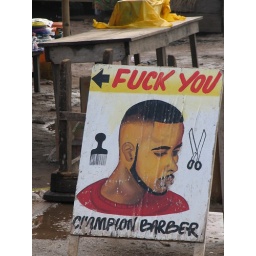
hilarious sign i saw in Ghana...had to stop the car and take this picture, LOL...